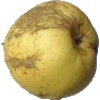
Label: golden_apple